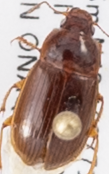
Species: Amara quenseli
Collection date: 2018-07-17
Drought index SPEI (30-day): -0.03
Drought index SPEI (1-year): -0.8
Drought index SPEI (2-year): -0.9